Moravian Church in North America

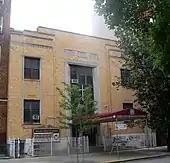
Jan Hus Moravian, Brooklyn

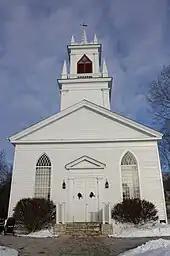
East Side Moravian Church in Green Bay, Wisconsin.

Rohrer (2001) demonstrates the social history of the community of Wachovia, founded in the North Carolina Piedmont in 1753, illustrates the importance of the beliefs and practices of the Moravians in achieving the integration and acculturation of settlers of different ethnic backgrounds. The Moravian emphasis on openness and tolerance, combined with the conversion experience of new birth, undermined ethnic homogeneity and provided a source of communal cohesion. The primary intermingling and intermarriage was between Germans and English, but 12 nations and territories were represented in the population of Wachovia by the early 19th century.